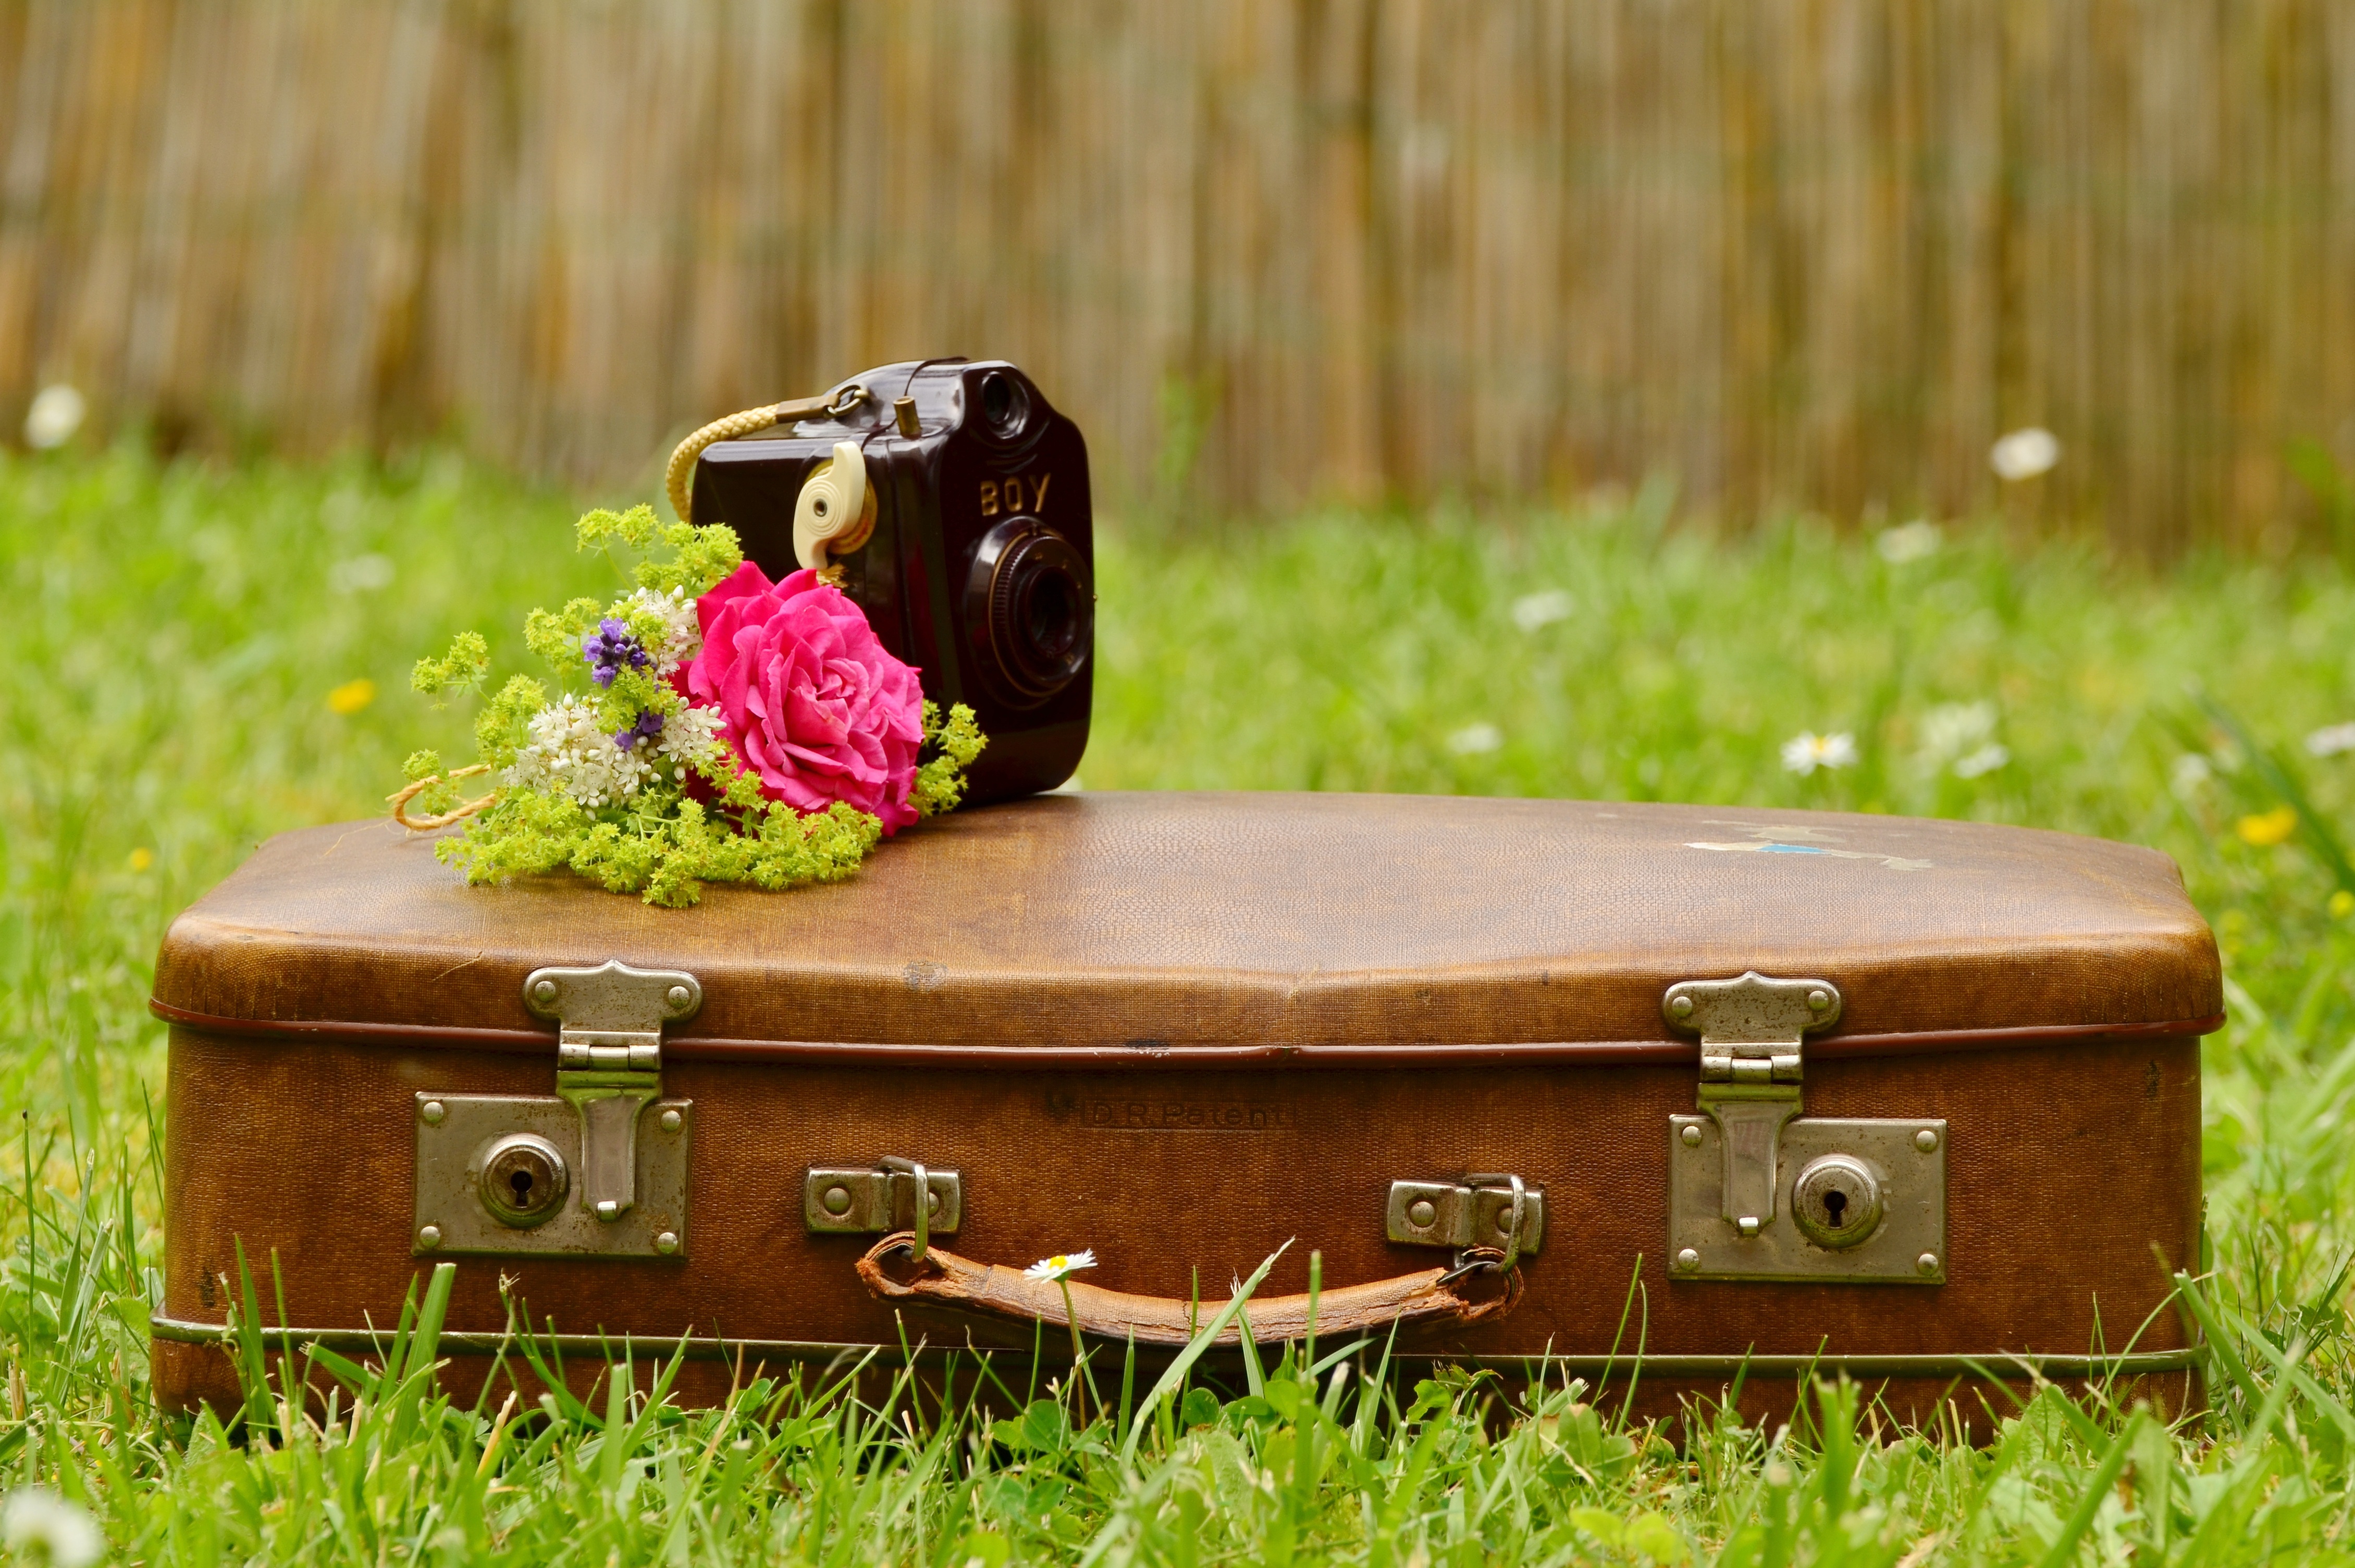
table, meadow, old, bouquet, romantic, furniture, luggage, old camera, out, old suitcase, leather suitcase